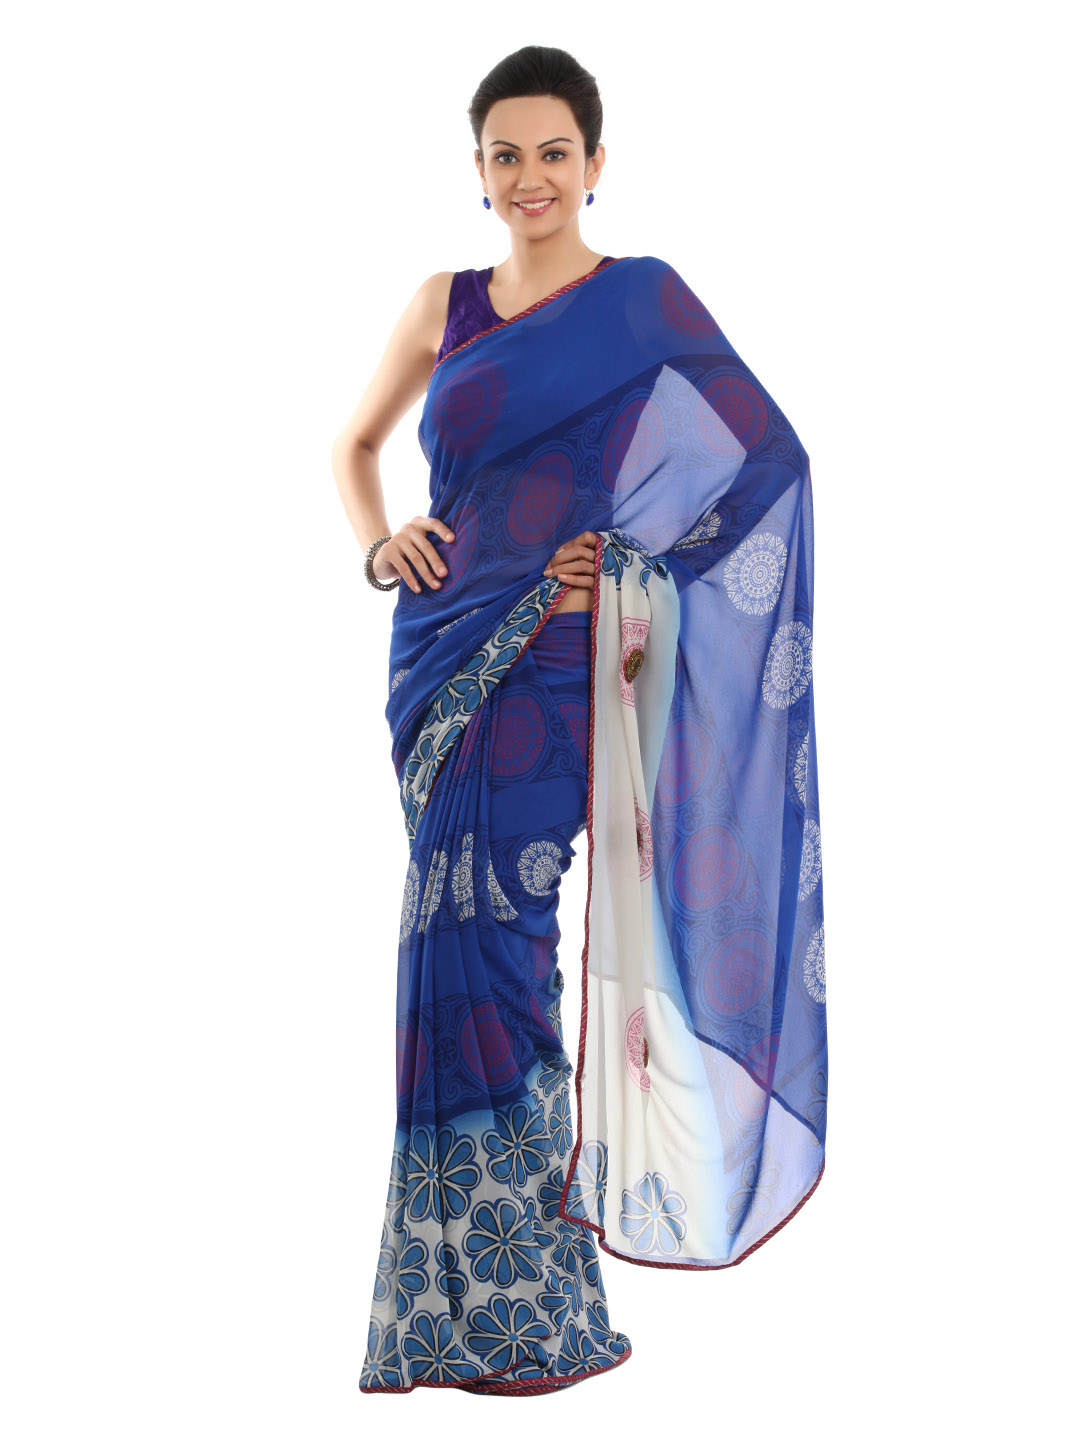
FNF Blue Printed Sari
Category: Apparel / Saree / Sarees
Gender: Women
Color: Blue
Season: Fall 2012
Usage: Ethnic